Giovanni di Lorenzo (journalist)

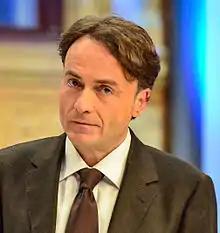
di Lorenzo in 2013.

Giovanni di Lorenzo (born 9 March 1959) is a German-Italian journalist. He is editor-in-chief (since 2004) of German nationwide weekly newspaper and former editor-in-chief of Berlin's liberal daily newspaper (1999–2004; has since retained the position of publisher). Additionally di Lorenzo is a prominent talk show host for the Radio Bremen show "3 nach 9" airing monthly on NDR.